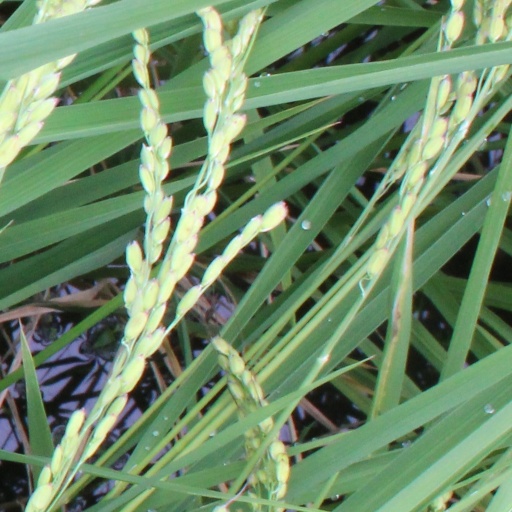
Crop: rice